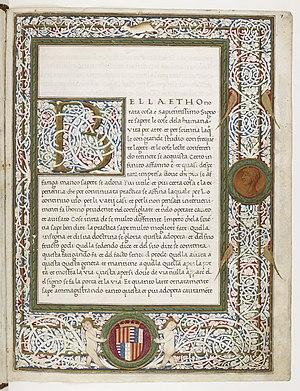
Nardo Rapicano est un enlumineur actif à Naples entre 1475 et 1495. Il est le fils de Cola Rapicano.